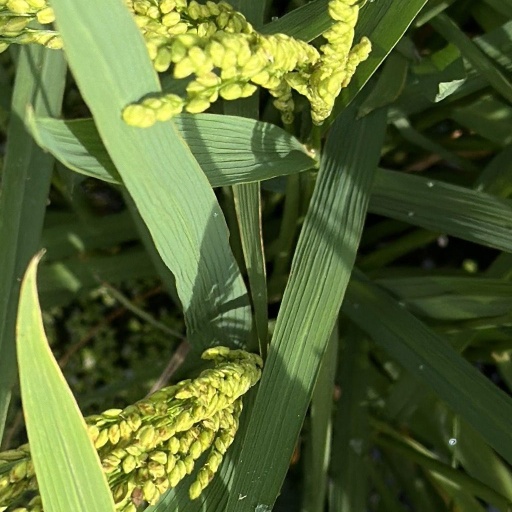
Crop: rice